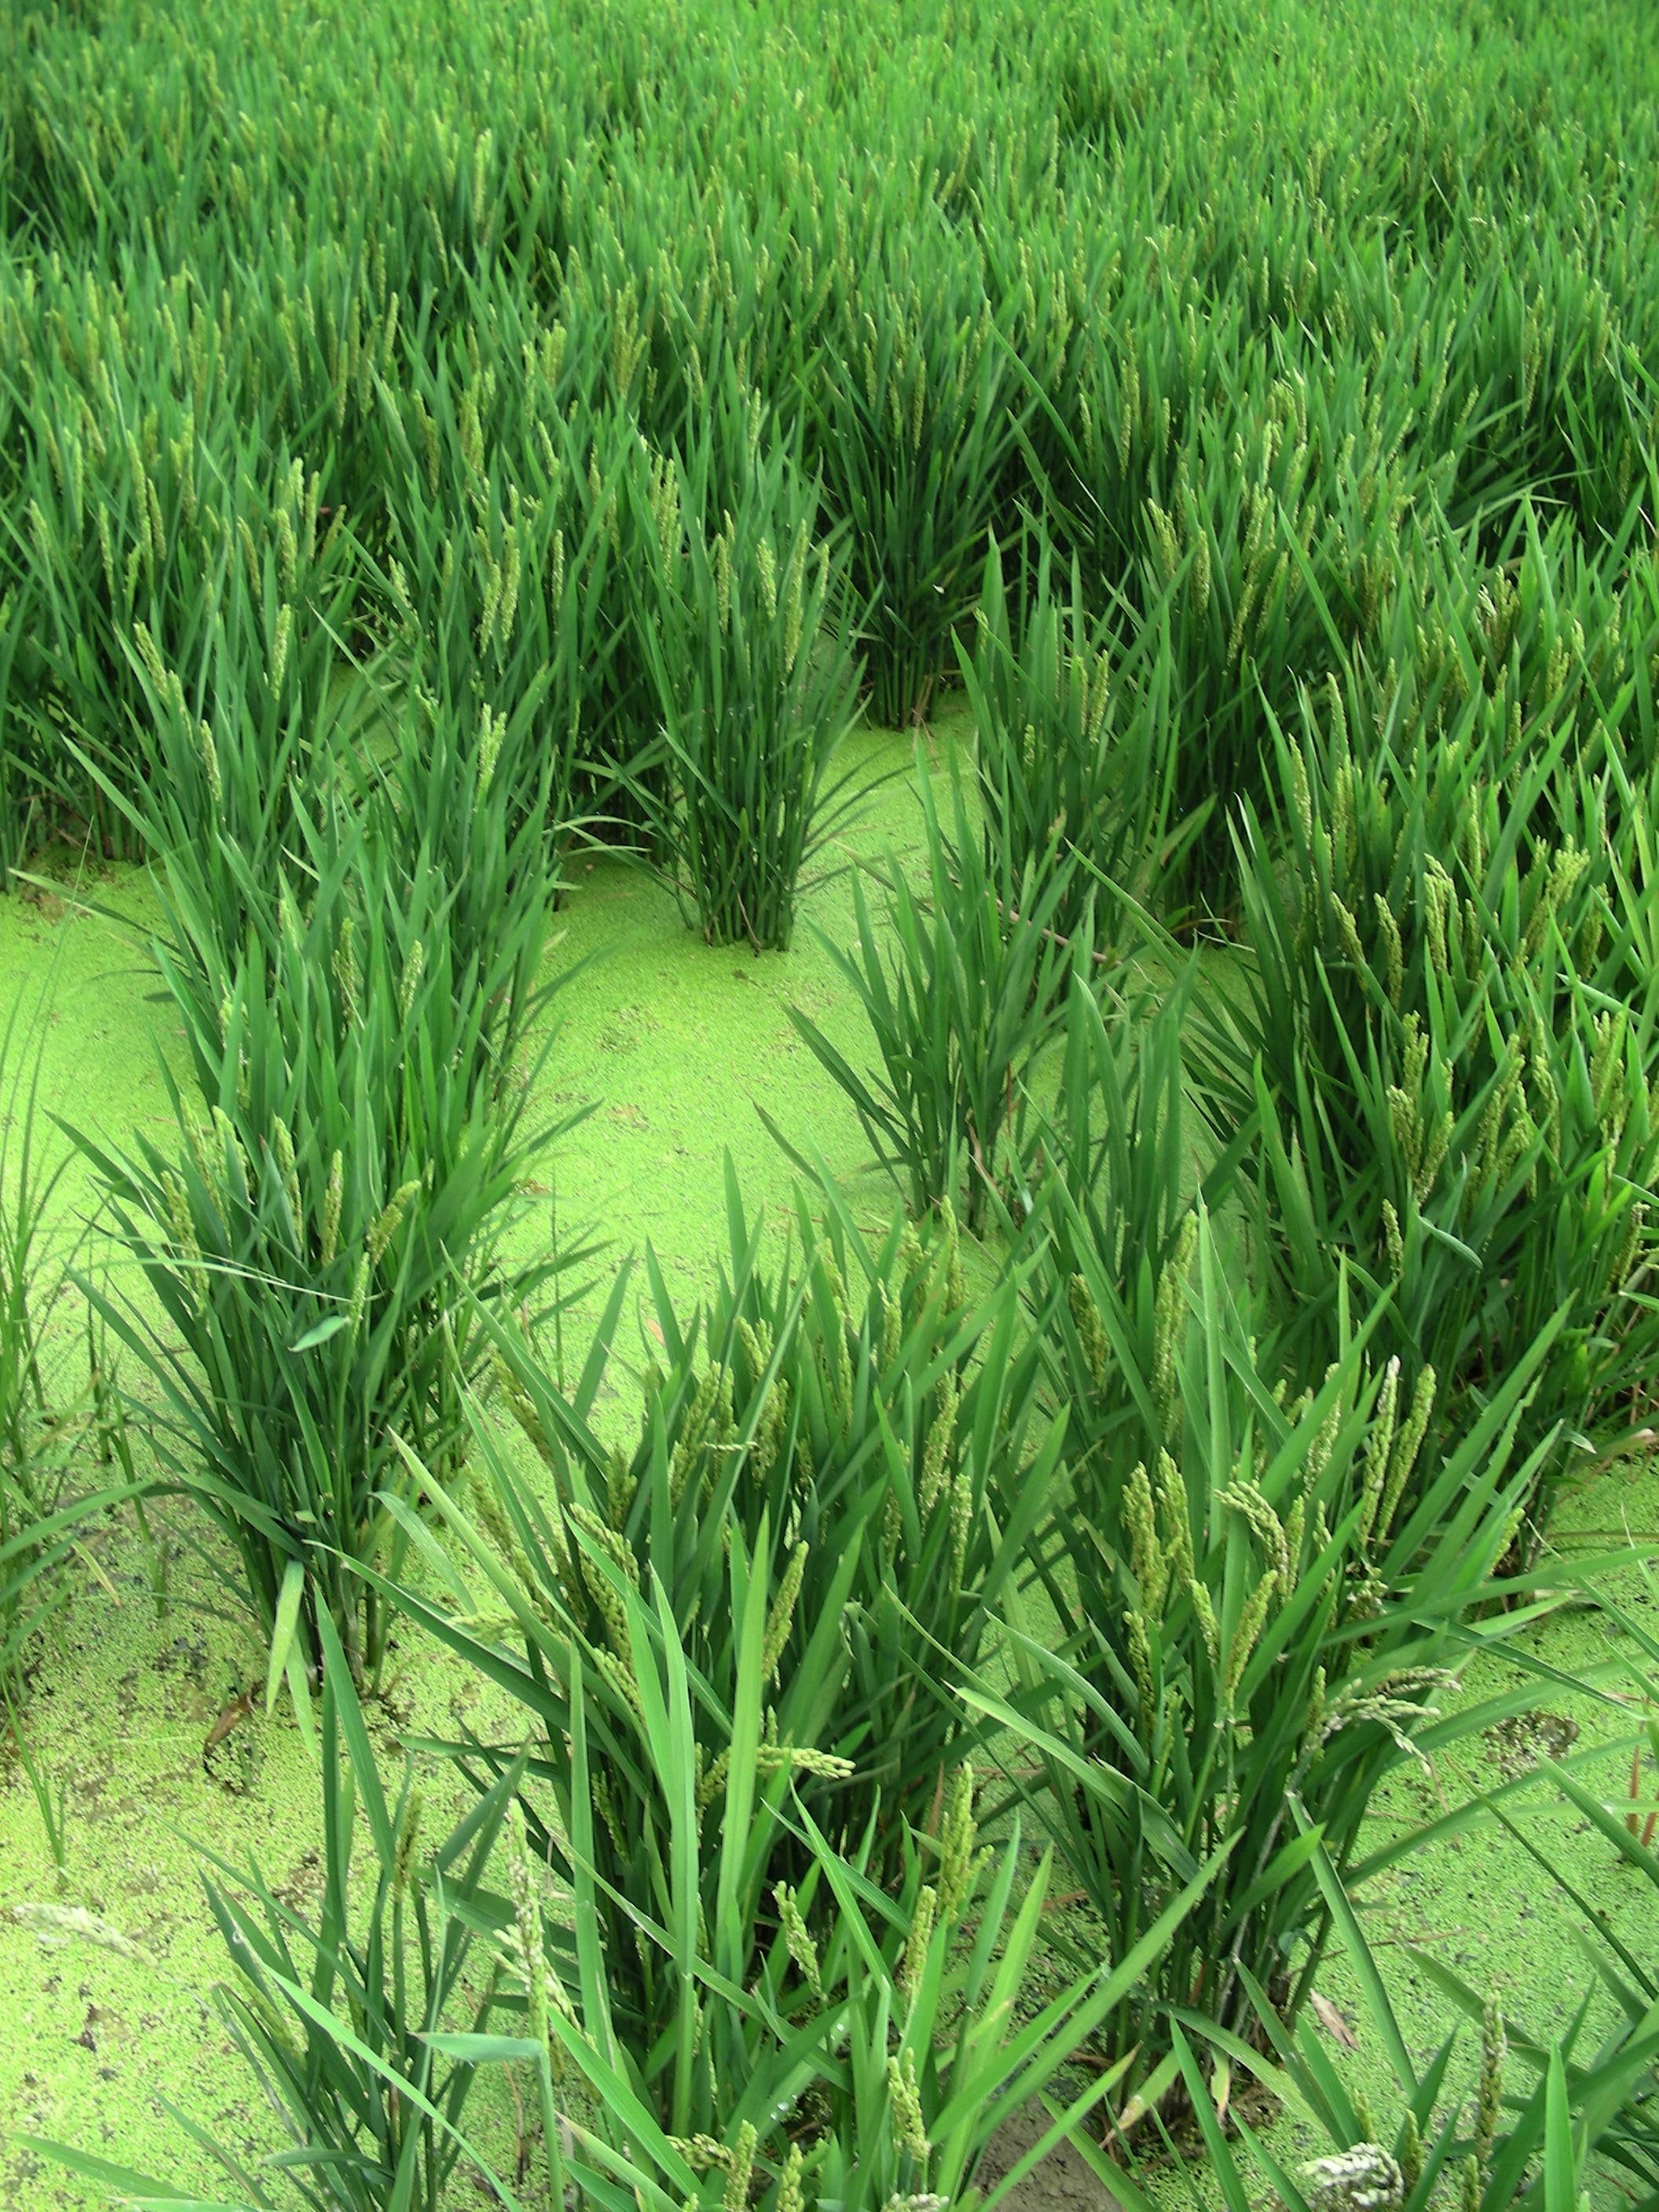
tree, grass, plant, lawn, flower, herb, crop, aquatic plant, rice, spain, ebro, ecosystem, flowering plant, chrysopogon zizanioides, rice field, grass family, land plant, arecales